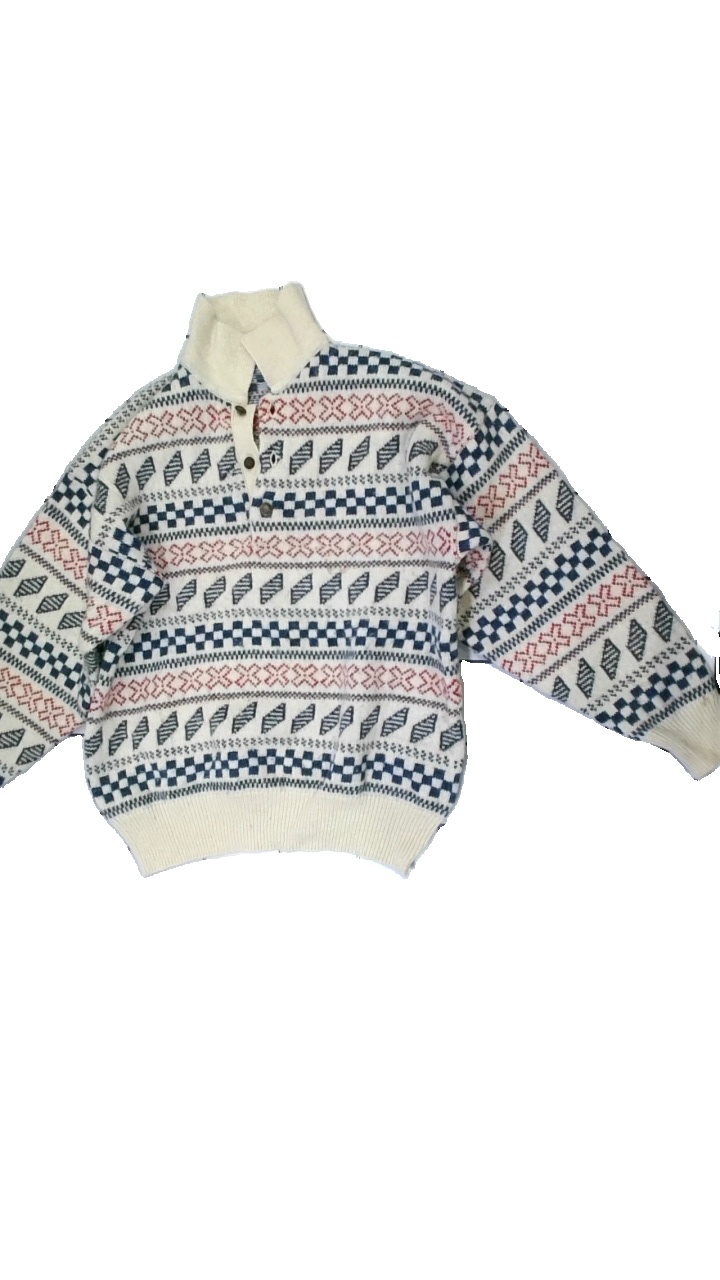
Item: Sweater (Ladies)
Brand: Polarn Och Pyret
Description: Knitted sweater with a collar
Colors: White, Red, Blue
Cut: Cropped
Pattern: Other
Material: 100% Wool
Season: All
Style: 90s
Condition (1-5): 3
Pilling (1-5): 5
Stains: Minor
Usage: Reuse
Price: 150-250